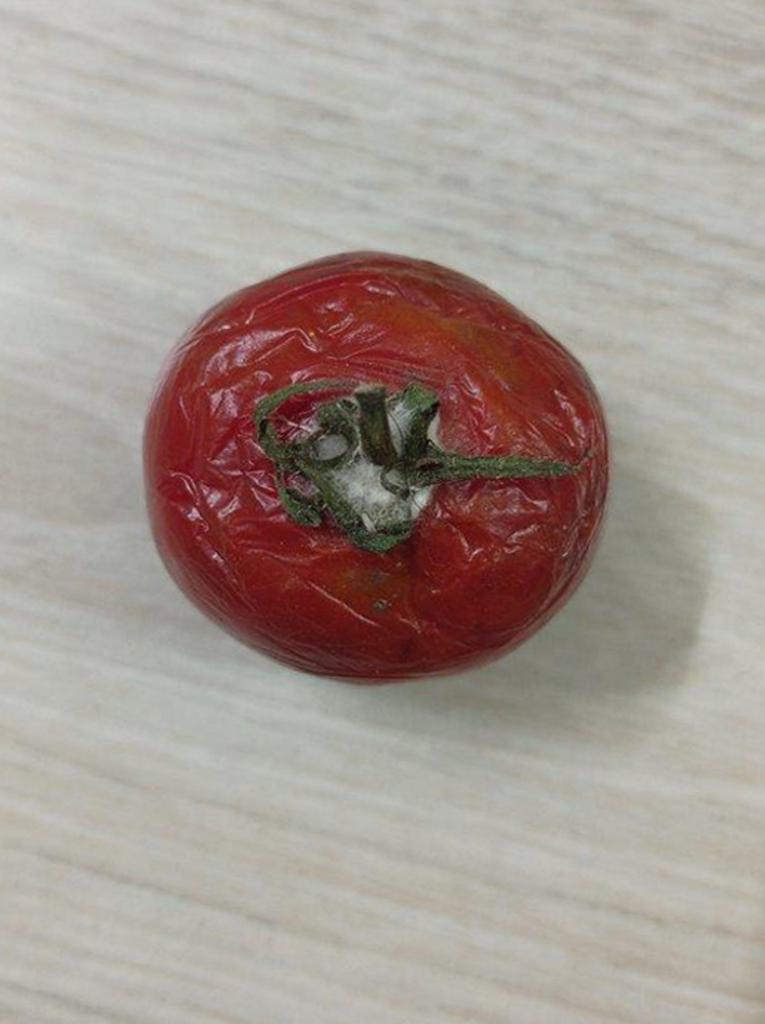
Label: Rotten